Ground tissue

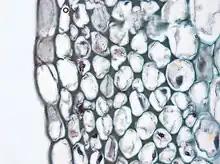
Cross section of collenchyma cells

Collenchyma tissue is composed of elongated cells with irregularly thickened walls. They provide structural support, particularly in growing shoots and leaves (as seen, for example, the resilient strands in stalks of celery). Collenchyma cells are usually living, and have only a thick primary cell wall made up of cellulose and pectin. Cell wall thickness is strongly affected by mechanical stress upon the plant. The walls of collenchyma in shaken plants (to mimic the effects of wind etc.), may be 40–100% thicker than those not shaken.